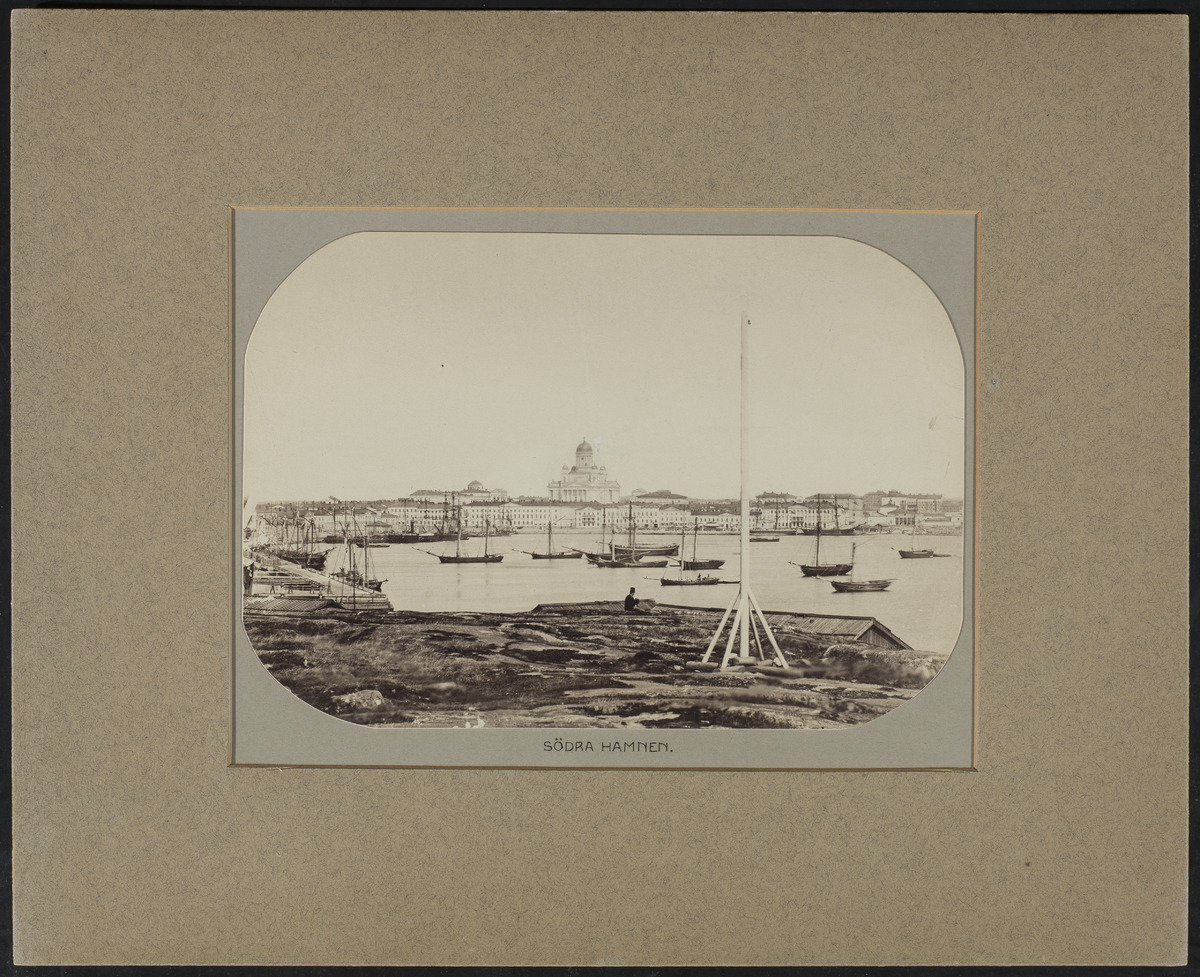
Näkymä Eteläsatamaan ja Helsingin keskustaan mahd
sisällön kuvaus: Näkymä Eteläsatamaan ja Helsingin keskustaan mahd. v. 1865 tai 1866: Nikolainkirkko, Pohjoisesplanadin kivitaloja, Pakkahuoneenlaituri ja purjelaivoja satama-altaassa. Kuvan etualalla Makasiinirannan varastorakennuksia ja kalliolla istuva

silinterihattupäinen mies. mustavalkoinen
Kuvaaja: Hårdh, C.A., valokuvaaja
Ajankohta: kuvausaika 1868 ennen
Paikka: Suomi, Uusimaa, Helsinki, Kaartinkaupunki Helsinki, Eteläranta
Aiheet: satamat, kirkot, tiilirakennukset, puurakennukset, purjelaivat, merivesi, mies